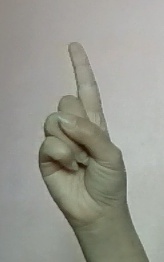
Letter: bb